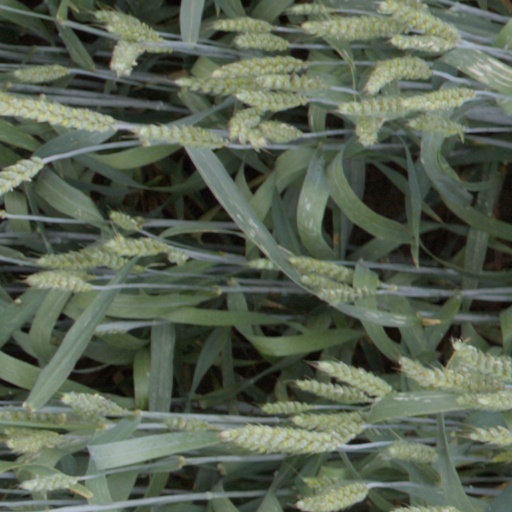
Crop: wheat